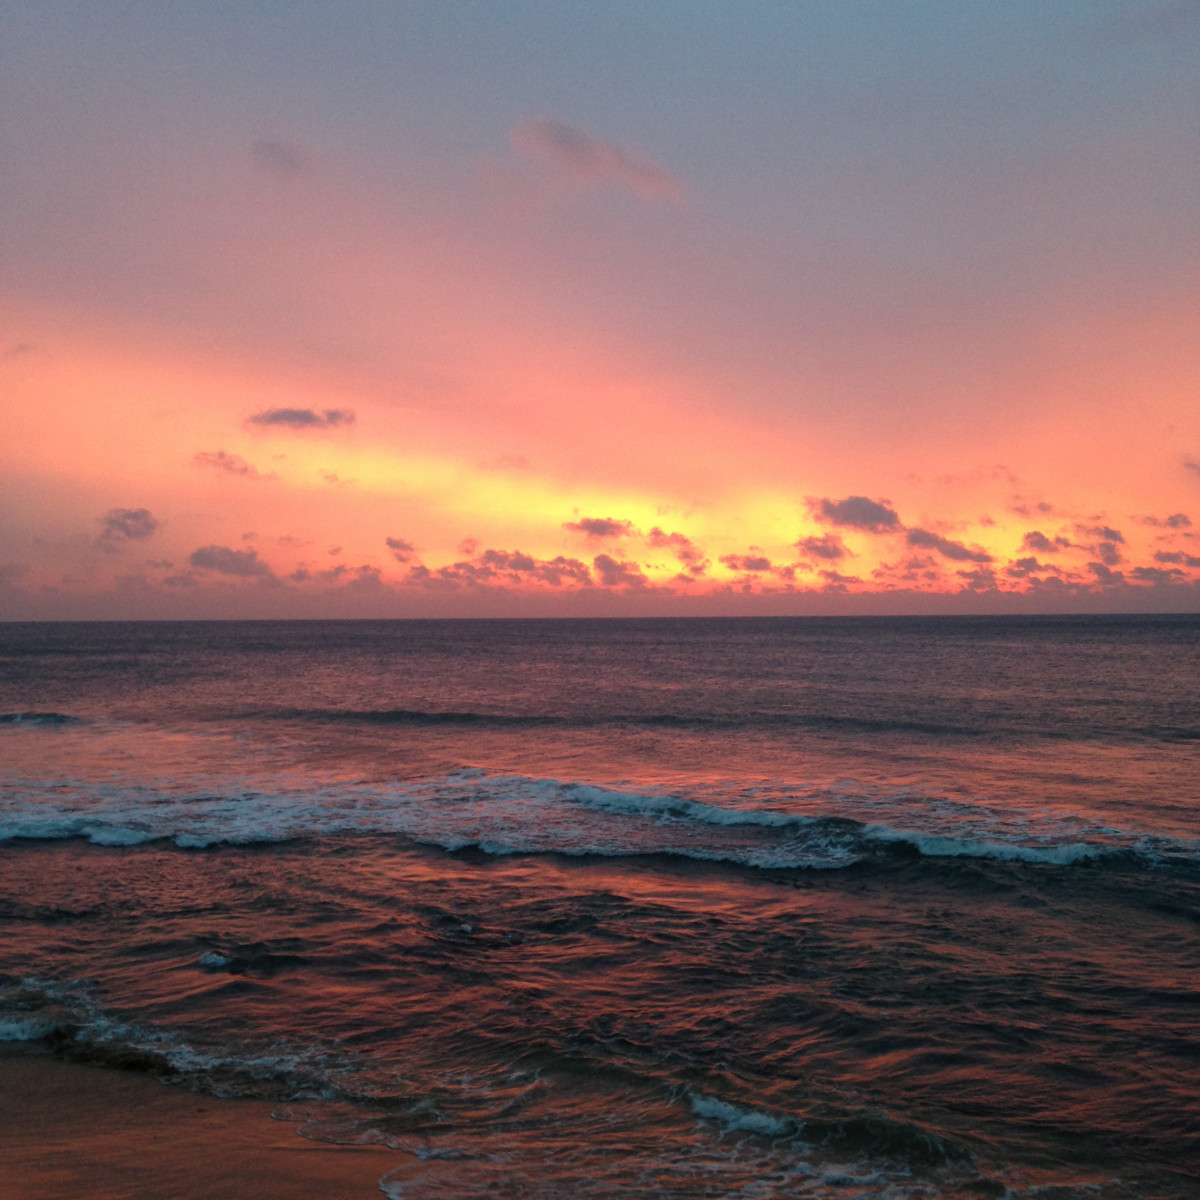
Tags: sea, coast, ocean, horizon, cloud, sunrise, sunset, morning, shore, dawn, dusk, evening, body of water, afterglow